Analog synthesizer

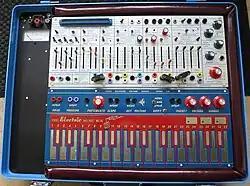
The Buchla Music Easel included a number of fader-style controls, switches, patch cord-connected modules, and a keyboard.

In 1978, the first microprocessor-controlled analog synthesizers were created by Sequential Circuits. These used microprocessors for system control and control voltage generation, including envelope trigger generation, but the main sound generating path remained analog. The MIDI interface standard was developed for these systems. This generation of synthesizers often featured six or eight voice polyphony. Also during this period, a number of analog/digital hybrid synthesizers were introduced, which replaced certain sound-producing functions with digital equivalents, for example the digital oscillators in synthesizers like the Korg DW-8000 (which played back PCM samples of various waveforms) and the Kawai K5 (waveforms constructed via additive synthesis). With the falling cost of microprocessors, this architecture became the standard architecture for high-end analog synthesizers.